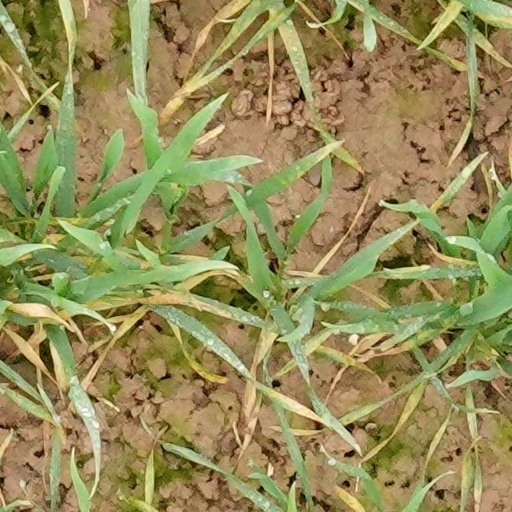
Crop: wheat